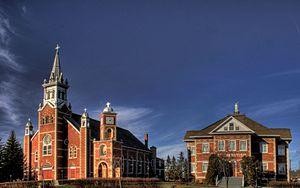
Morinville est une ville du centre de l'Alberta au Canada, située à 34 km au nord d'Edmonton sur l'autoroute 2.
Cet article recense les lieux patrimoniaux de l'Alberta inscrits au répertoire des lieux patrimoniaux du Canada, qu'ils soient de niveau provincial, fédéral ou municipal.